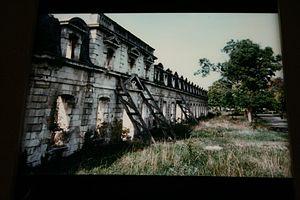
La Corderie Royale en 1944
La Corderie Royale – Centre International de la mer, est un vaste ensemble muséal situé au cœur de l’Arsenal maritime de Rochefort. Le bâtiment construit en 1666 est classé au titre des Monuments Historiques depuis 1967 et actuellement candidat à l’inscription à la liste du patrimoine mondial de l’UNESCO.